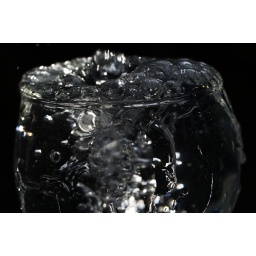
water in a glass